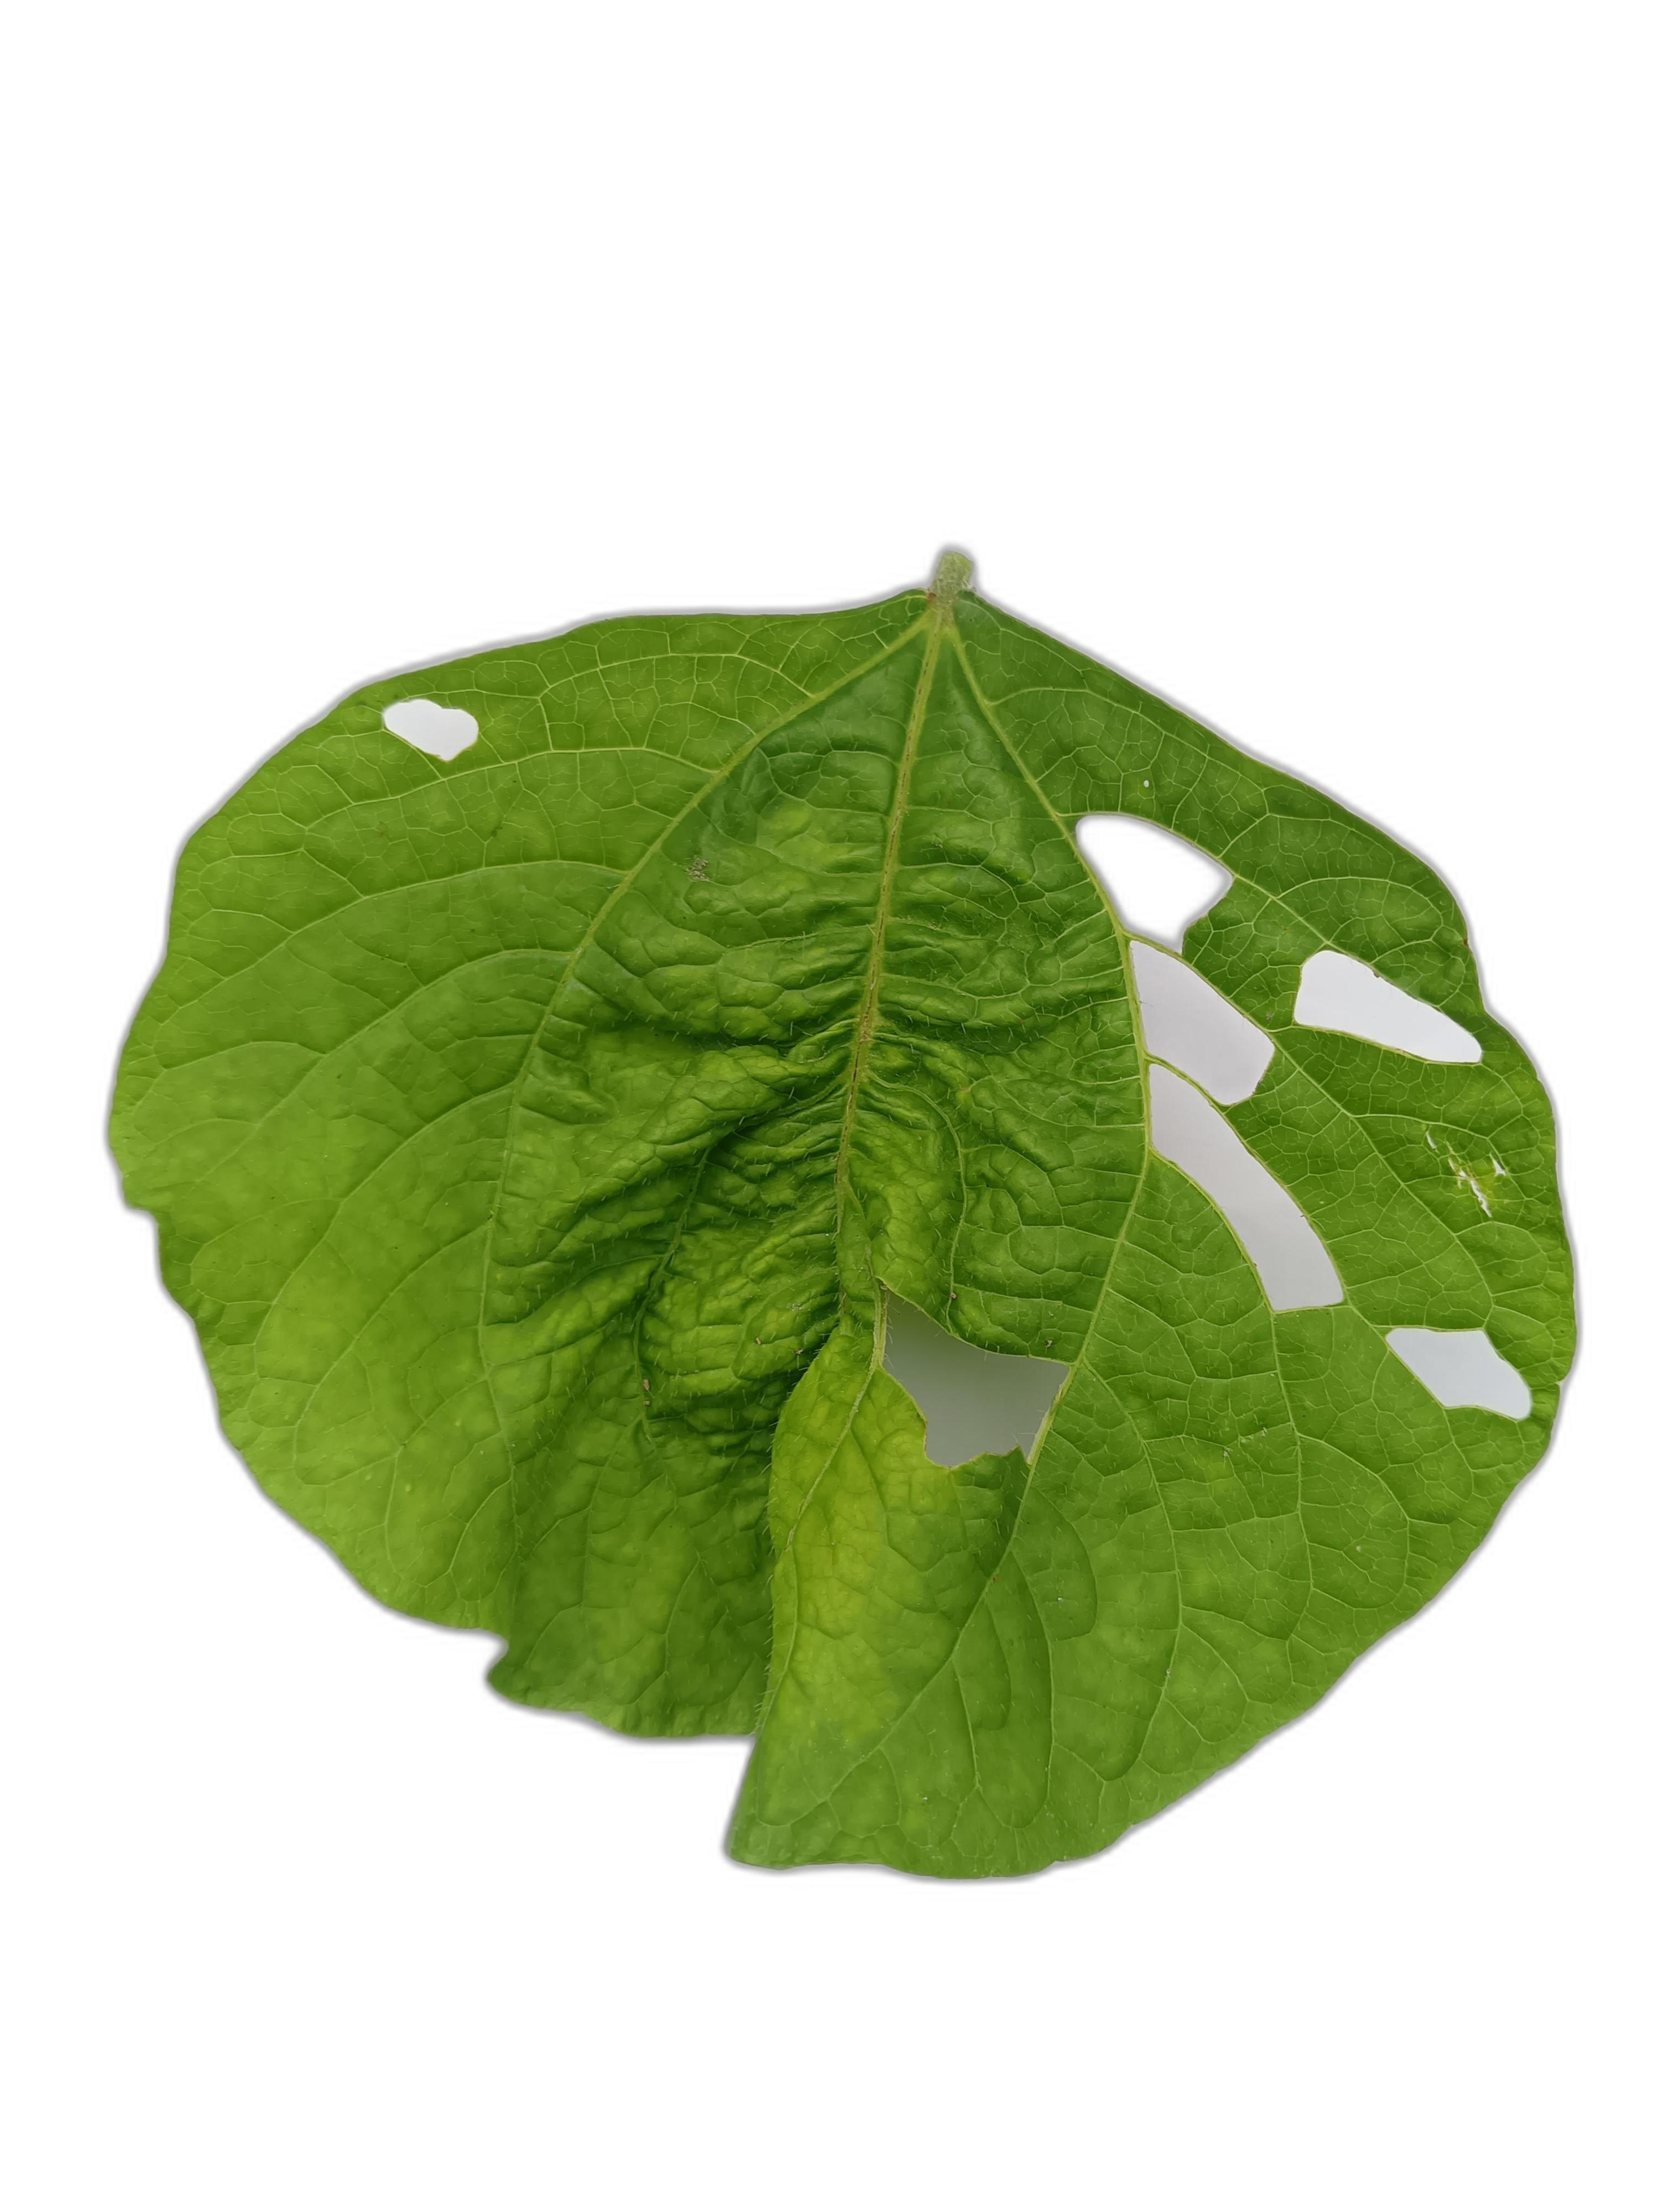
Label: Leaf Crinkle